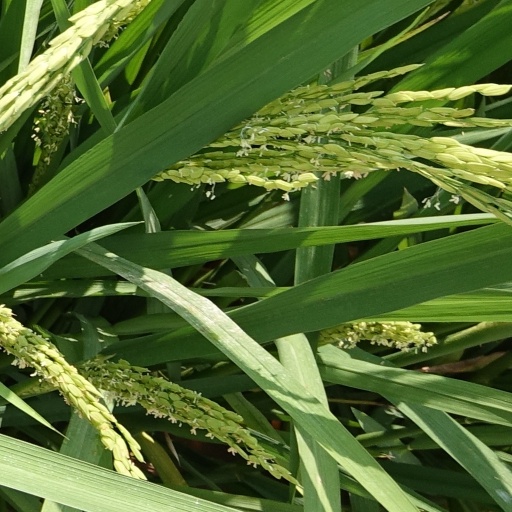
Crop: rice